1954 in Vietnam

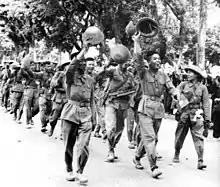
Victorious Viet Minh soldiers parade through the streets of Hanoi on October 9, 1954.

Viet Minh soldiers arrived to take control of Hanoi, capital city of French Indochina. That afternoon the French military garrison lowered its flag for the last time and withdrew from the city. The French military retained a presence in South Vietnam.